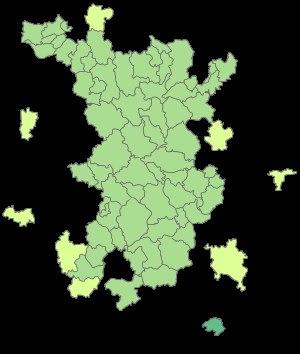
Le parc naturel régional du Morvan est un parc naturel régional français situé dans le massif du Morvan, au cœur de la région Bourgogne-Franche-Comté. Créé en 1970, il regroupe 117 communes adhérentes et 5 villes portes depuis la dernière révision de sa charte en 2007 et le renouvellement de son agrément en 2008. Une nouvelle charte du Parc comprenant un ensemble de nouvelles directives va entrer en vigueur en 2020.